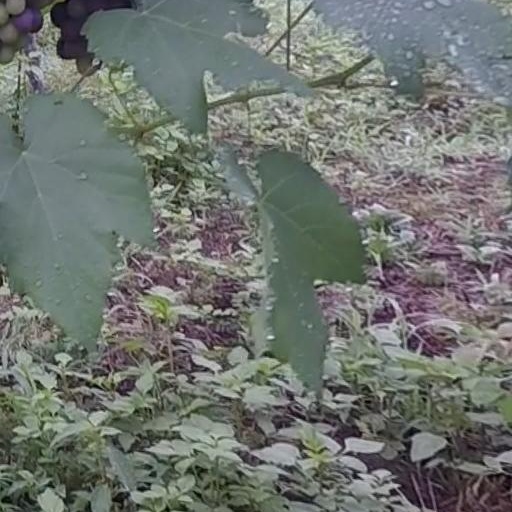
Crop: grape